Olympia Dukakis

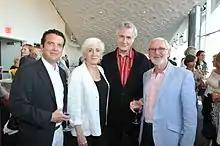
Dukakis at Malaparte for "Norman Jewison and Friends with Moonstruck", August 2011

Dukakis' first appearance on screen was in avant-garde film creator Gregory J. Markopoulos' 1963 film "Twice a Man", in which she plays the role of the protagonist's mother whom he meets as a young woman.